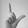
ASL letter: L